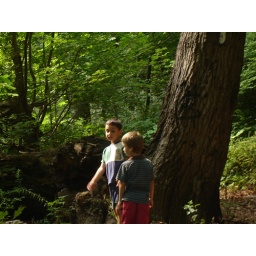
surrounded by green and trees